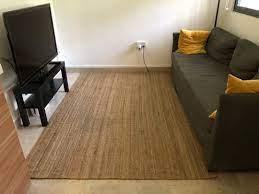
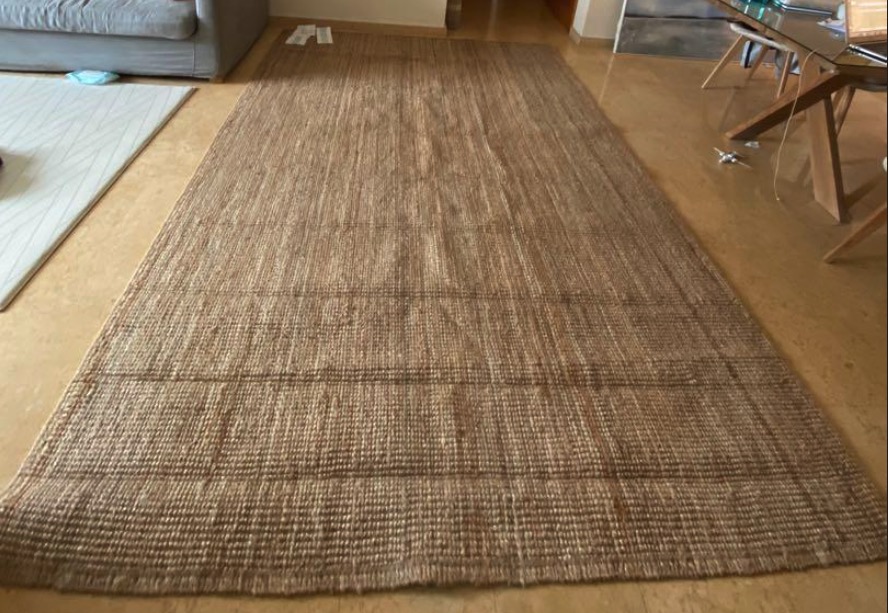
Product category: misc
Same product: yes